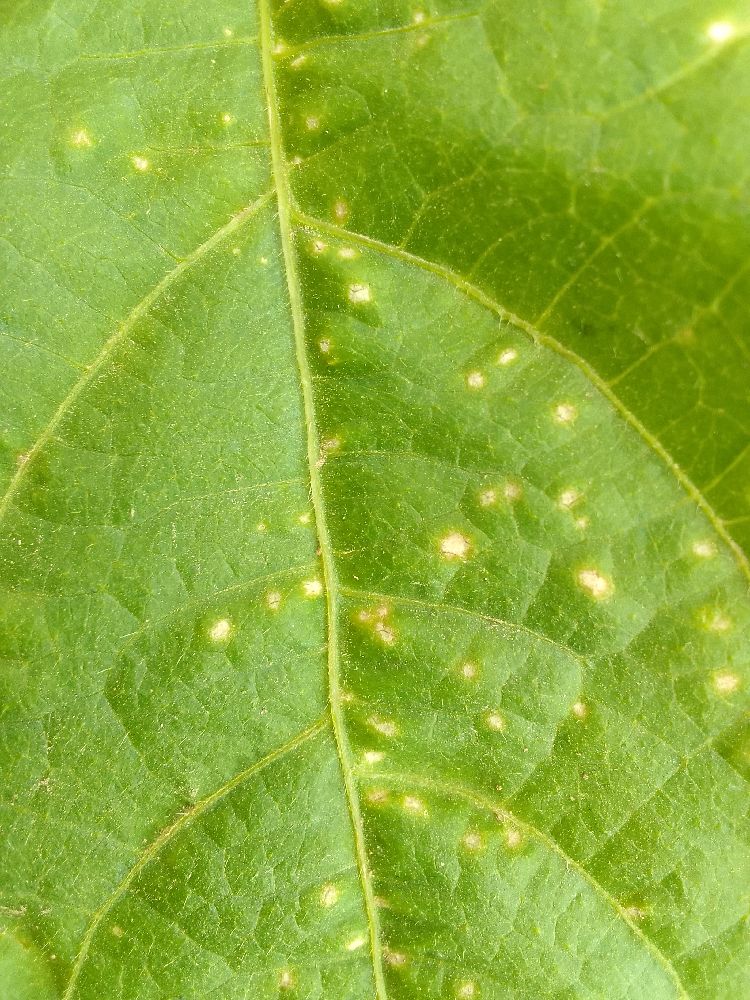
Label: rust